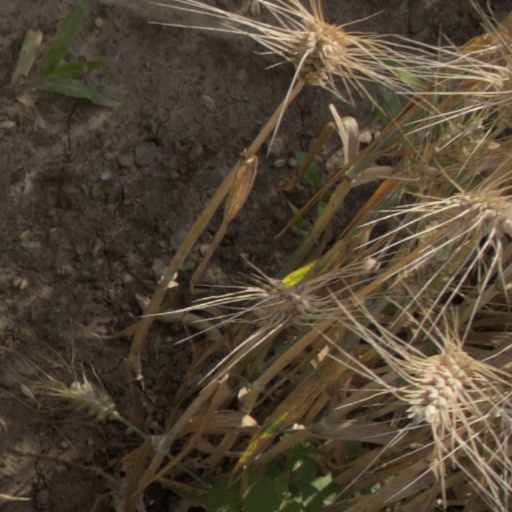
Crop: wheat